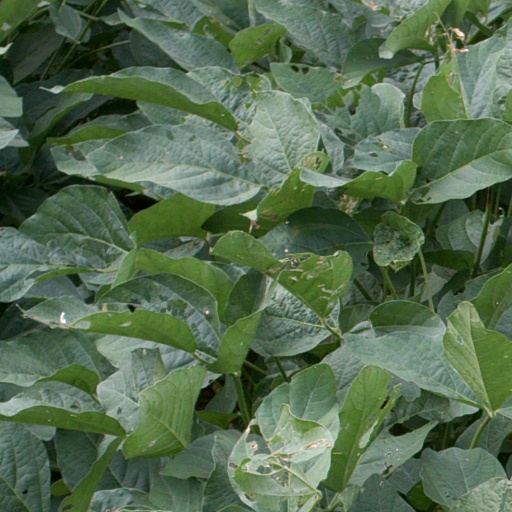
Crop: soybean